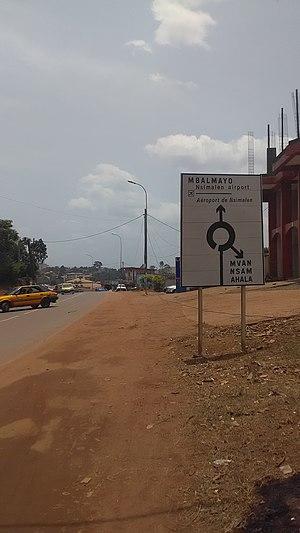
Nsimalen est une bourgade du Cameroun située dans la région du Centre et le département du Méfou-et-Afamba, à environ 20 km de Yaoundé. Elle fait partie de la commune de Mfou.